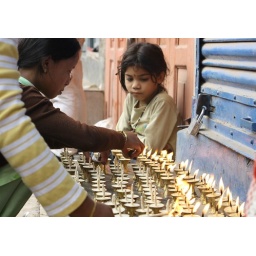
As a devotee lits 108 lights in respect while a little girl watches on sitting on the pavement.